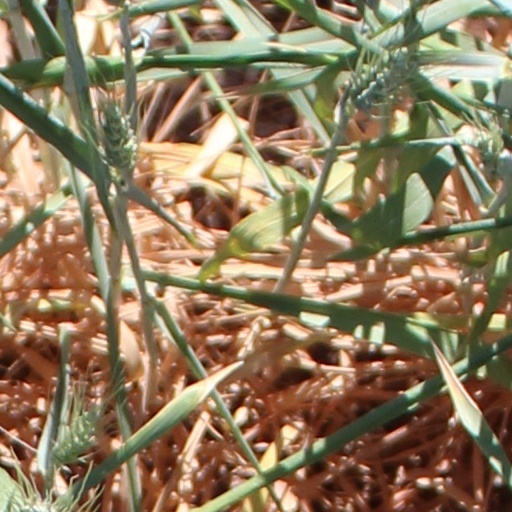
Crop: wheat